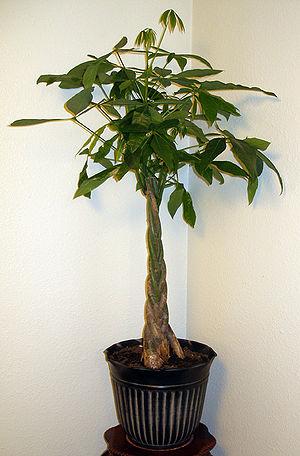
Pachira aquatica est une espèce d'arbres tropicaux des régions humides connu sous les noms vernaculaires de Marce, châtaignier de la Guyane, noisetier de la Guyane, noix de Malabar, cacaoyer-rivière, arbre à monnaie et pachirier aquatique. Il est originaire d'Amérique centrale et d'Amérique du Sud, où il se développe dans les marais.